Newhouse School of Public Communications

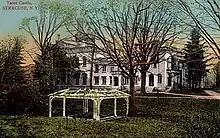
Yates castle 1910.

The department became a separate School of Journalism in 1934, with Matthew Lyle Spencer serving as the founding dean. The new school was housed in the Yates Castle (Renwick Castle) from 1934 until the buildings demolition in 1954. The school was moved into the Old Gym from 1953 until that building was razed in 1965.